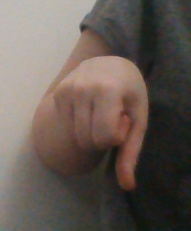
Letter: waw